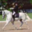
Label: horse